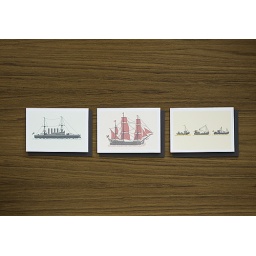
in order: Silkscreened Battleship on pale blue background, Schooner on pale pink background, Fishing Boats on pale yellow background; all with charcoal grey envelopes